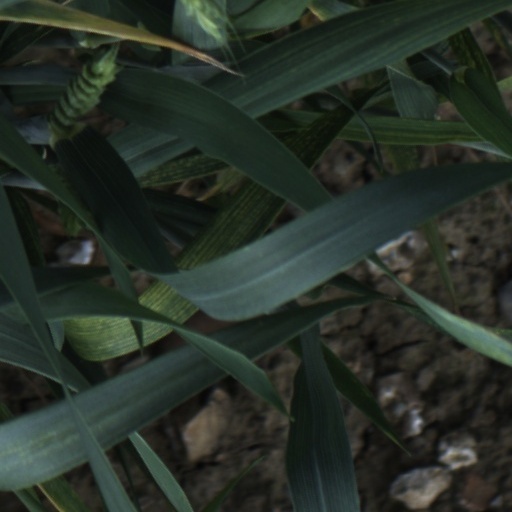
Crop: wheat